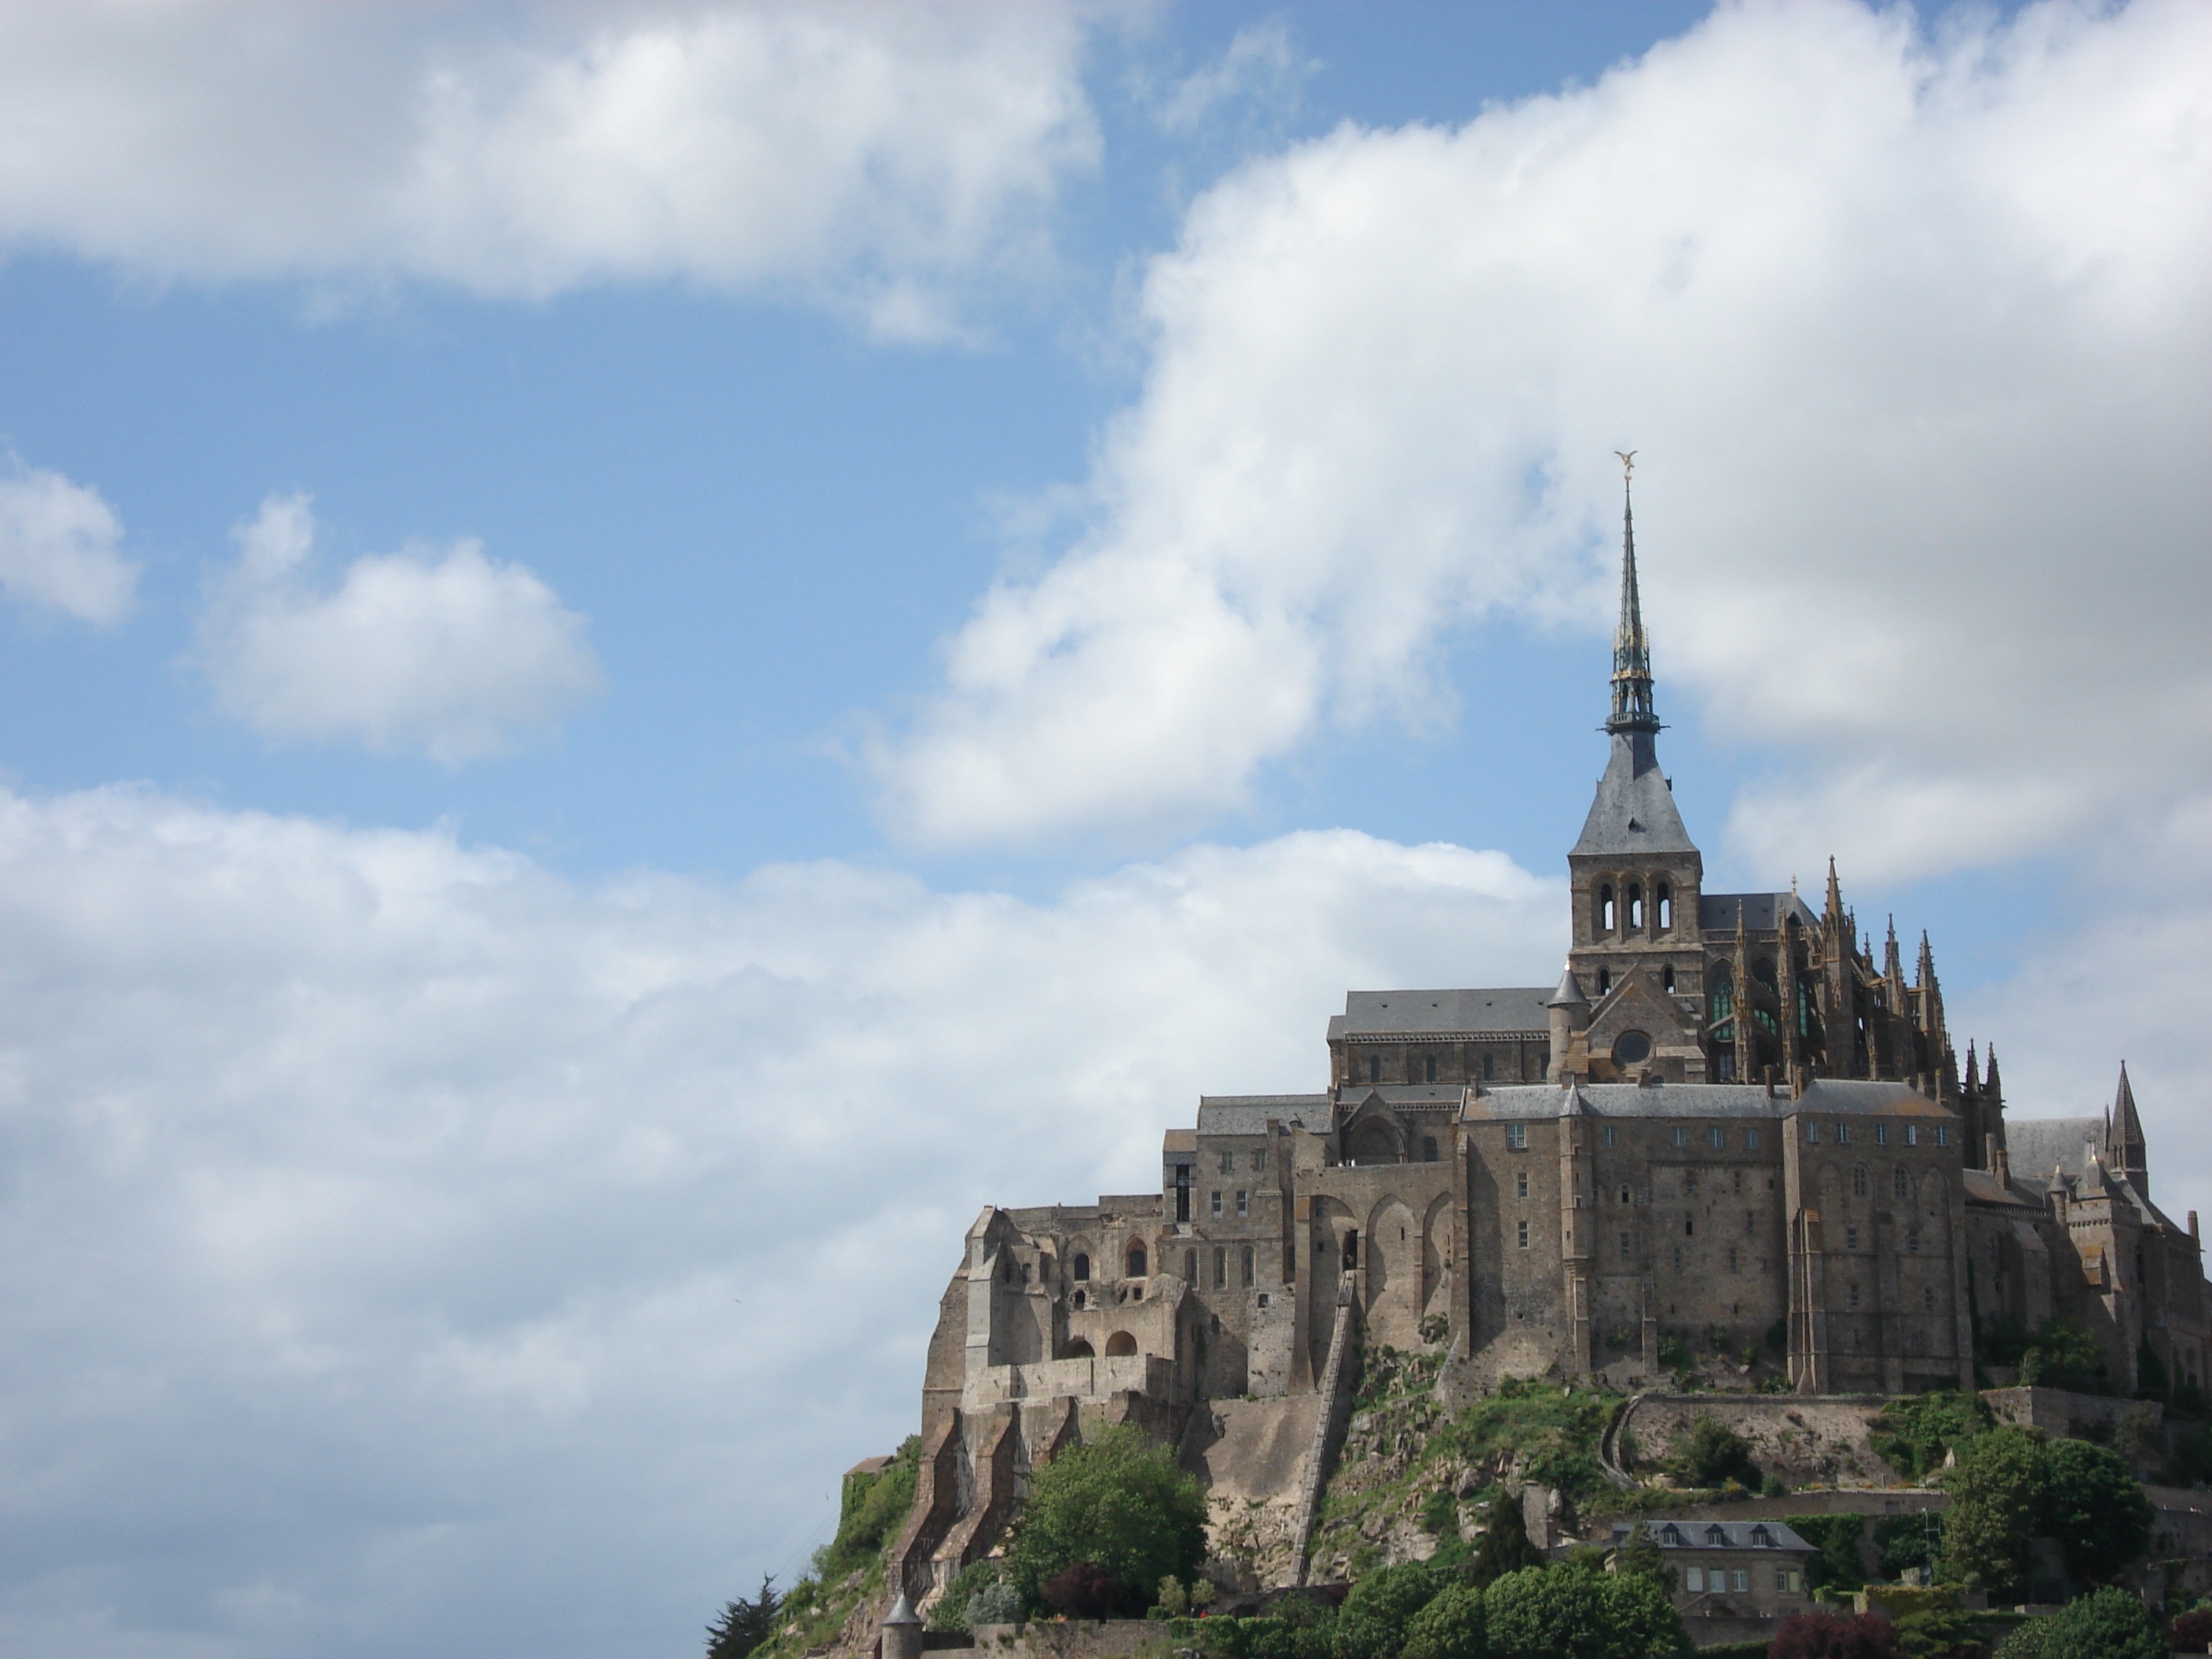
rock, sky, building, travel, france, europe, castle, landmark, cathedral, fortification, tourism, place of worship, medieval, fortress, spire, historical, tours, mt saint michel